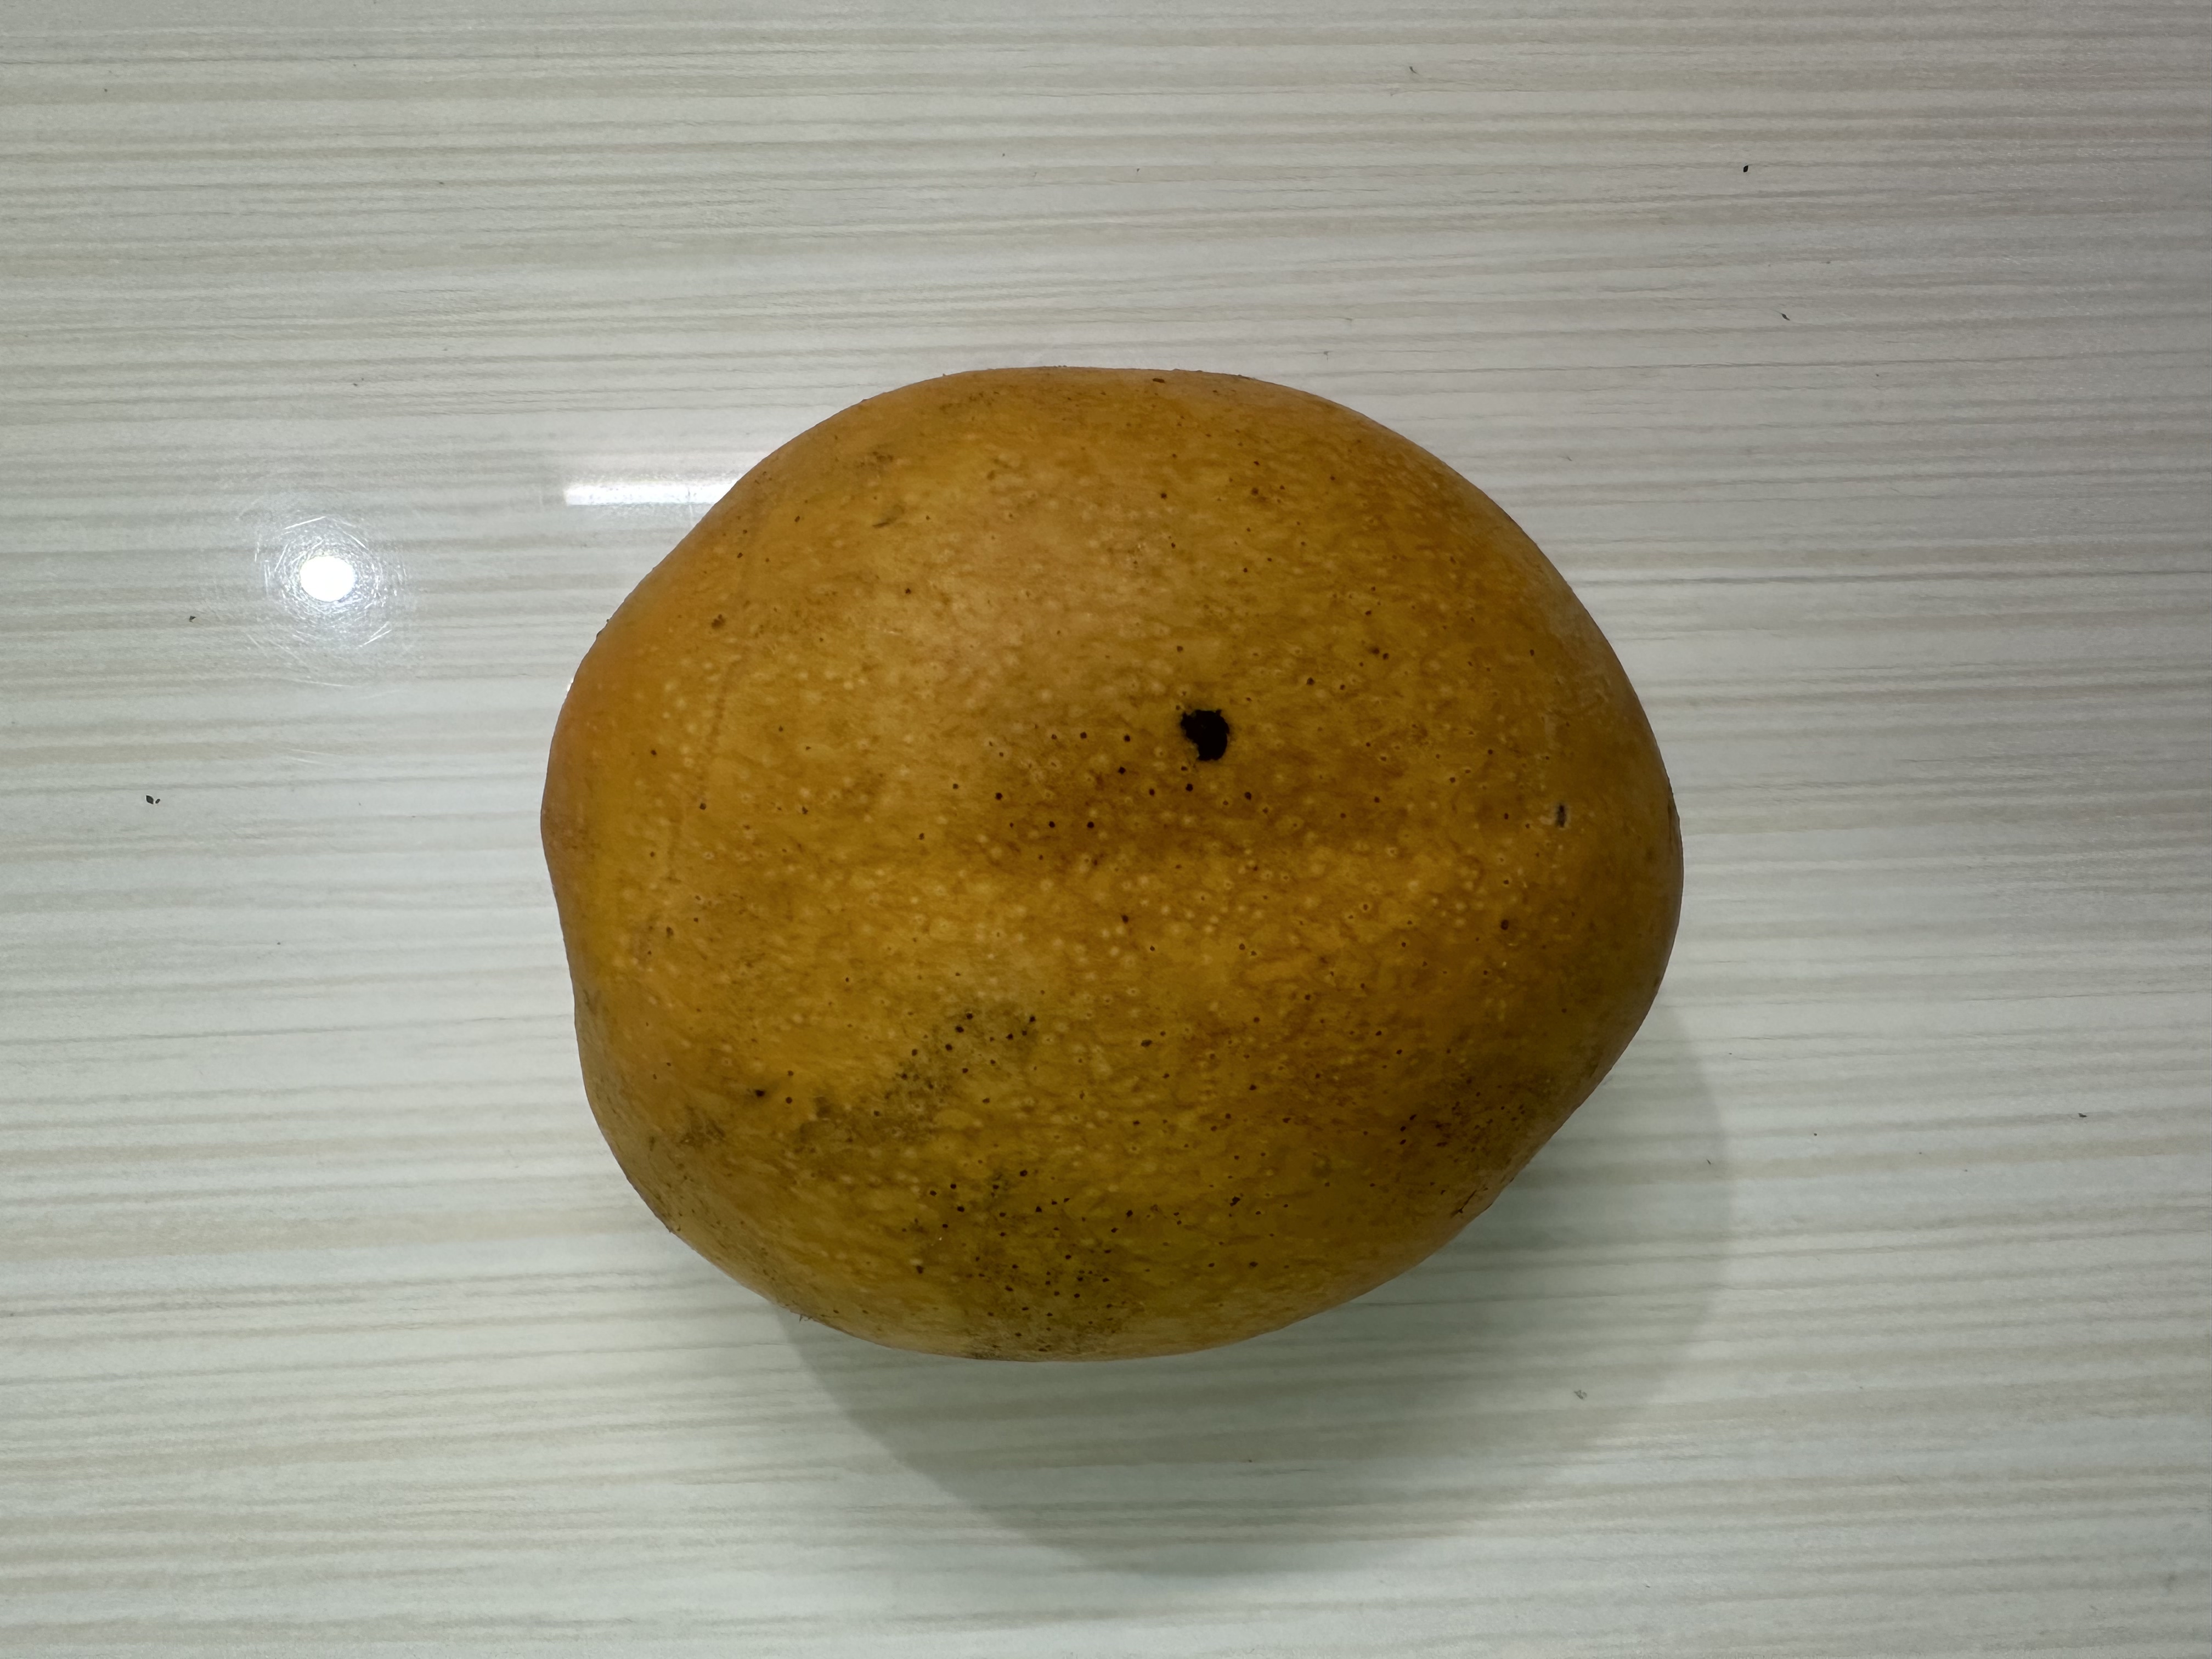
Mango variety: Bari-4